Uwajima Station

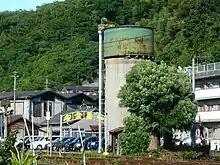
Uwajima Station water tower

The station is the terminus of the JR Shikoku's Yodo Line for which it is station number "G47" and is located 77.8 km from the opposing terminus of the line at . It is also the terminus of JR Shikoku's Yosan Line for which it is station number "U28" and is located 297.6 km from the opposing terminus of that line at .